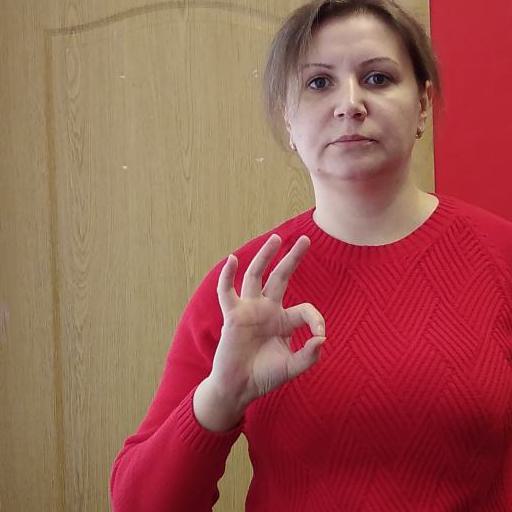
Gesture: ok